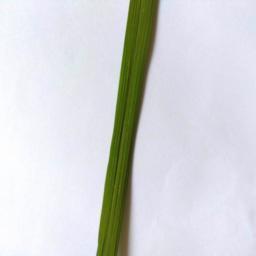
Label: Rice___Healthy